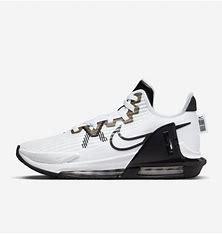
Brand: Nike
Model: Lebron Witness 6